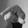
ASL letter: Q